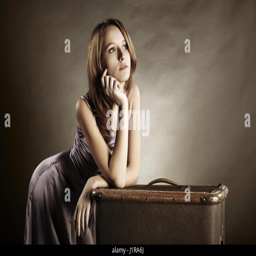
young woman with a suitcase